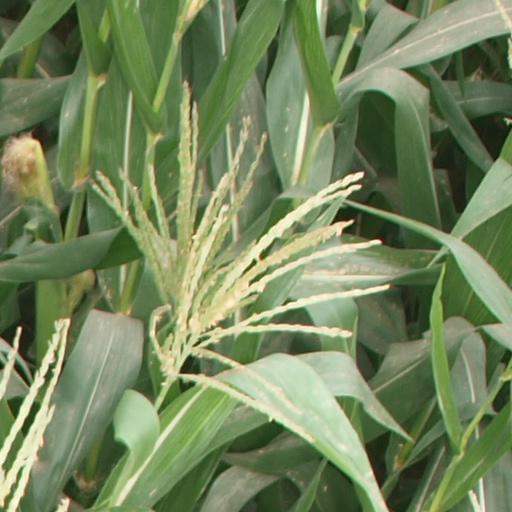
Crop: maize; corn